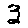
Label: 3